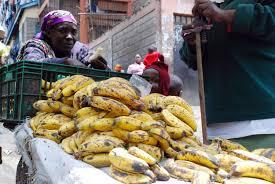
Muuzaji au mkulima anafaa kuhakikisha kwamba ndizi zake zimeekwa vizuri. Hivi, ndizi haitaiva haraka na kuharibika. Kwa hivyo, unapaswa kuhakikisha kwamba umeweka ndizi zako vizuri.